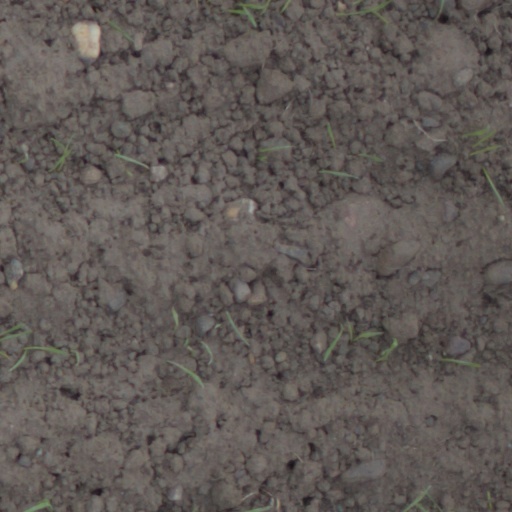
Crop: wheat